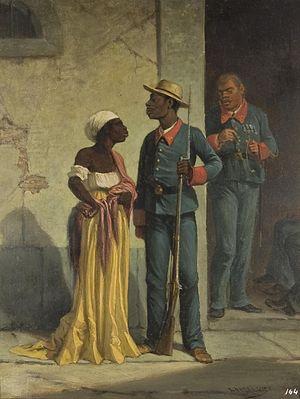
Víctor Patricio Landaluze y Uriarte, né à Bilbao en 1830 et mort à La Havane en 1889, est un peintre et caricaturiste cubain d'origine basque.